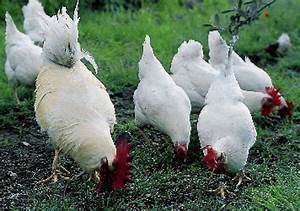
Label: chicken